Kiyoshi Shiga

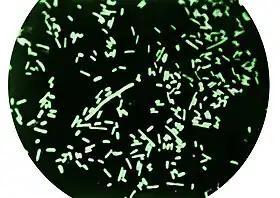
Dark field microscopy of a "Shigella dysenteriae" culture.

After graduating from the Tokyo Imperial University school of medicine, Kiyoshi Shiga began his career as an assistant to Kitasato Shibasaburō at the Institute for the Study of Infectious Diseases. While studying many infamous diseases at the time, Kitasato and his colleagues, including Shiga, turned their focus to discovering the microorganism that caused the dysentery outbreak in 1897. In 1898, Shiga was able to isolate and identify the microorganism causing the infectious disease by studying patients who had dysentery and following Koch's Postulates. Using gram staining methods, Shiga was able to further deduce that the microorganism causing dysentery was a gram-negative bacillus. Kiyoshi Shiga initially called the bacteria "Bacillus" dysenteriae, but the name was later changed to "Shigella" "dysenteriae" as a tribute to Kiyoshi Shiga. The discovery of the gram-negative bacillus led to the identification of other species of bacteria with similar characteristic. These species of bacteria are classified under the Shigella genus. Species of Shigella are further separated by serogroups that represent different serotypes. Through further studies of the "S. dysenteriae" bacteria, Shiga was able to discover the Shiga toxin that is produced by the organism. With this new discovery, Shiga attempted to make a vaccine from the toxin. He tested his first attempt, a heat-killed "S. dysenteriae" strain vaccine, on himself which proved to be ineffective and caused severe complications. Kiyoshi Shiga continued his efforts and created a passive immunization vaccine that was based on horse serum. Test trials for the passive immunization vaccine showed no beneficial results or immunity to the infection. These setbacks led Shiga to stop any further trials or production of a Shiga toxin-based vaccine.